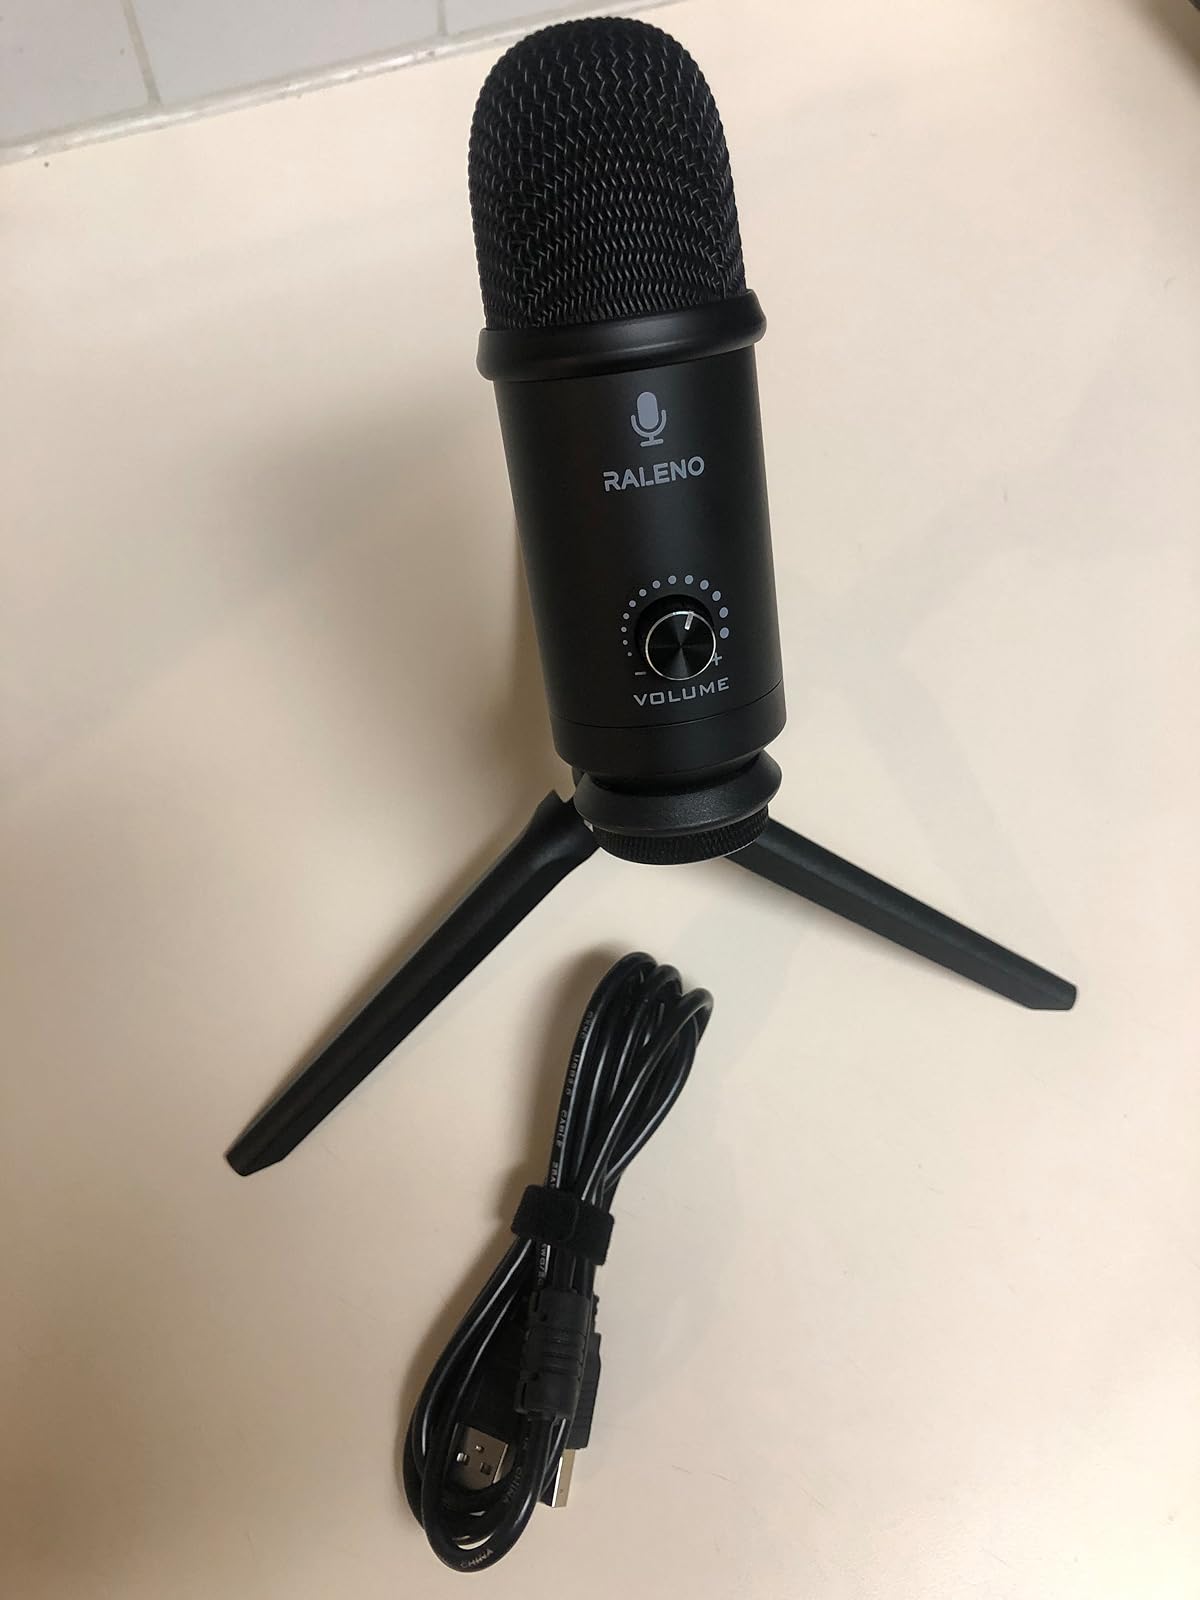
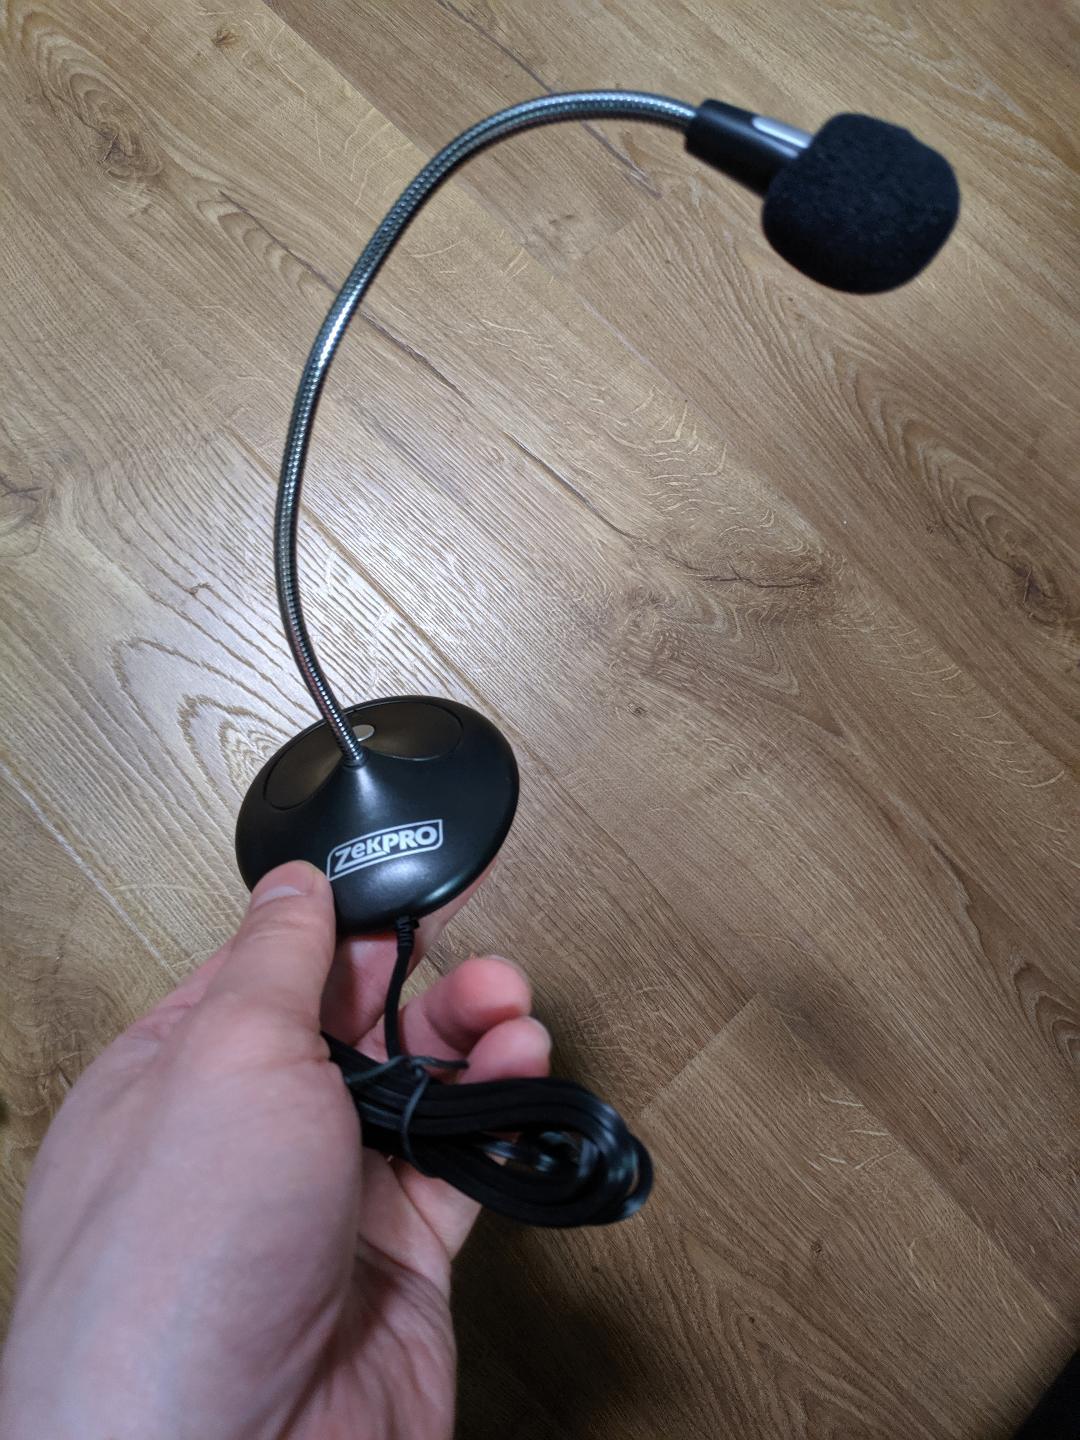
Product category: microphone
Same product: no